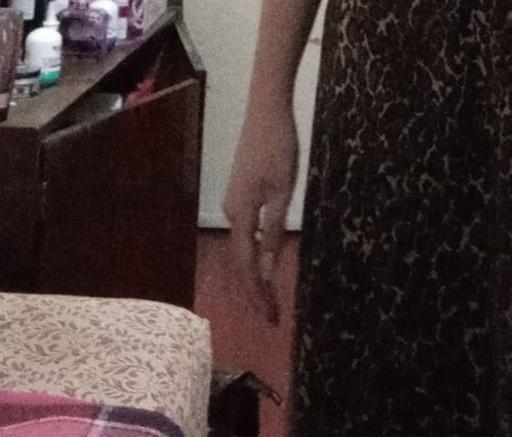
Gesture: no_gesture